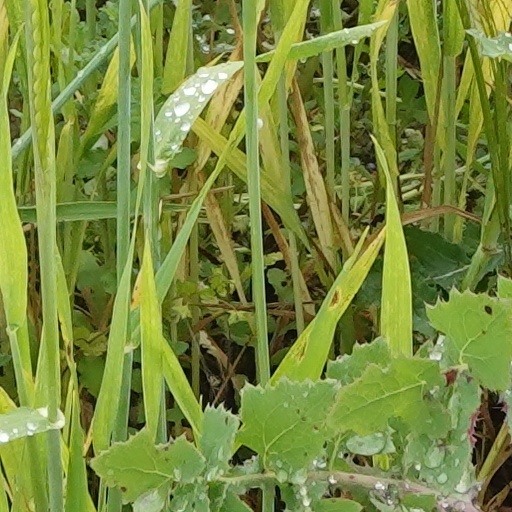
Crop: wheat